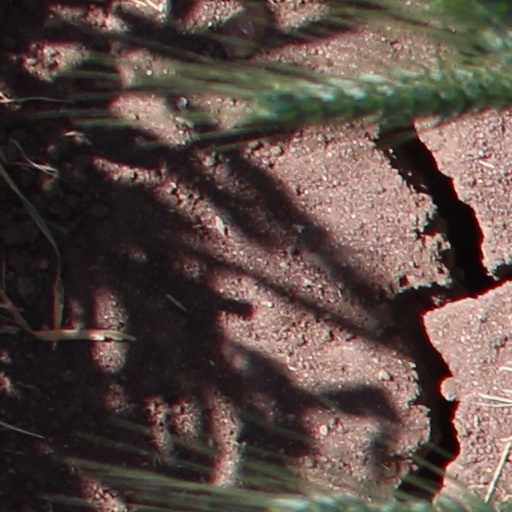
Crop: wheat